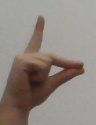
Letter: ta